Kevin T. Campbell

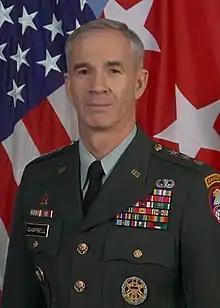
Lieutenant General Kevin T. Campbell

Lieutenant General Kevin T. Campbell was the commander of the U.S. Army Space and Missile Defense Command from December 2006 to December 2010, replacing Lieutenant General Larry J. Dodgen. In October 2011 Campbell began working for Northrop Grumman Corporation as vice president and corporate lead executive (CLE) for company business after retiring from the Army.